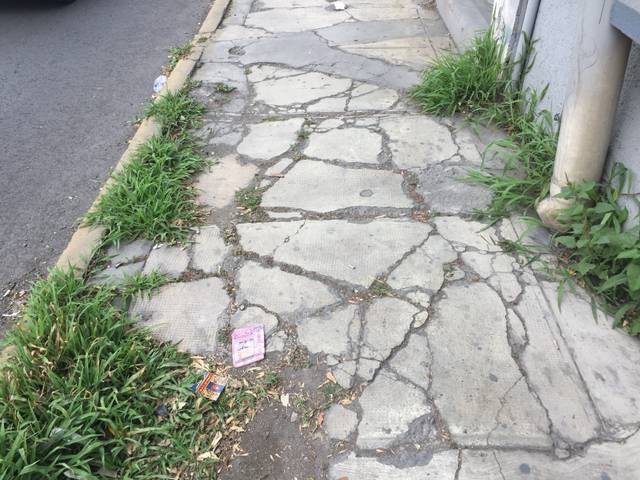
Region: Mexico
Coordinates: 25.68, -100.308